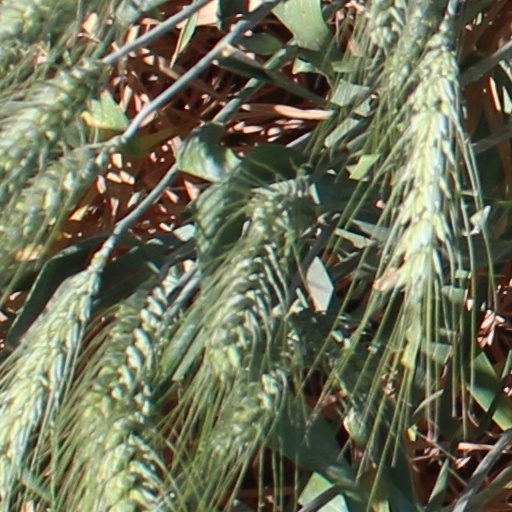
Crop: wheat